2010 Pacific typhoon season

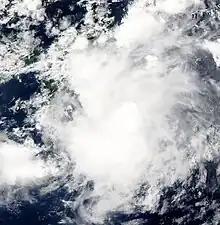
A tropical depression nearing Mindanao on April 26

On April 24, an area of low pressure had been formed about to the west of Palau Island. On the next day, the disturbance start to move westward. On the same time, the disturbance suddenly strengthened and its LLCC began to consolidate as well as significant banding all over the system and located over moderate vertical wind shear. Early of April 26, the disturbance rapidly strengthen again and was starting to be enhanced by a tropical upper tropospheric trough (TUTT) cell to the northeast of the system, whilst the JMA upgraded it into a tropical depression. Later that day, the depression made landfall over Davao City and Surigao del Sur boundary and crossed central Mindanao. Early on April 27, JMA downgraded the depression into an area of low pressure while it was located in vicinity of Sulu Island. In the next couple of days the low pressure start to move northwest towards South China Sea. On the same time, the low pressure crossed Palawan Island on the afternoon of April 29. On the next day, the low pressure was located about from Manila. In the evening of that day, the low pressure was last seen in vicinity of the Zambales area and was absorbed by a frontal system. The depression brought torrential rains to Mindanao causing slight floods in the area. No casualties were reported. When the depression reached Sulu, it was downgraded to a low-pressure system. However, it still caused heavy rains in Eastern Visayas, Southern Luzon and Manila.